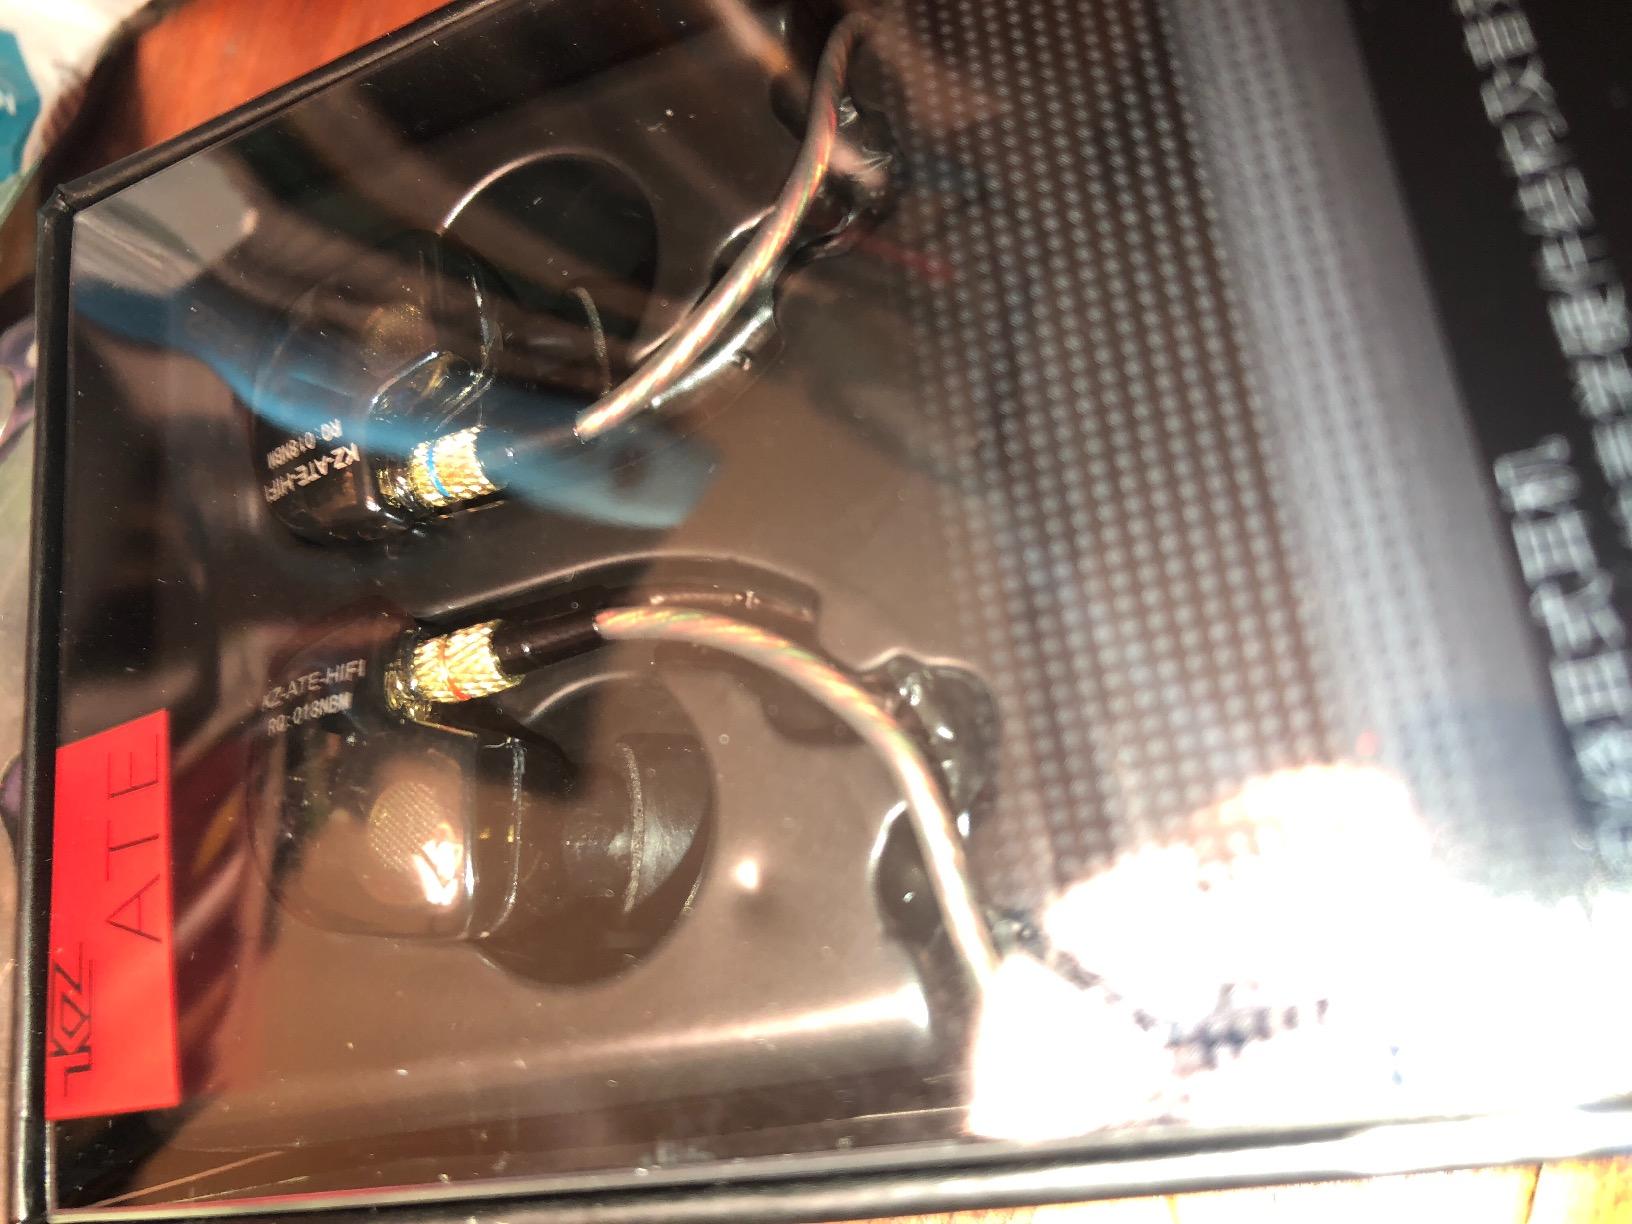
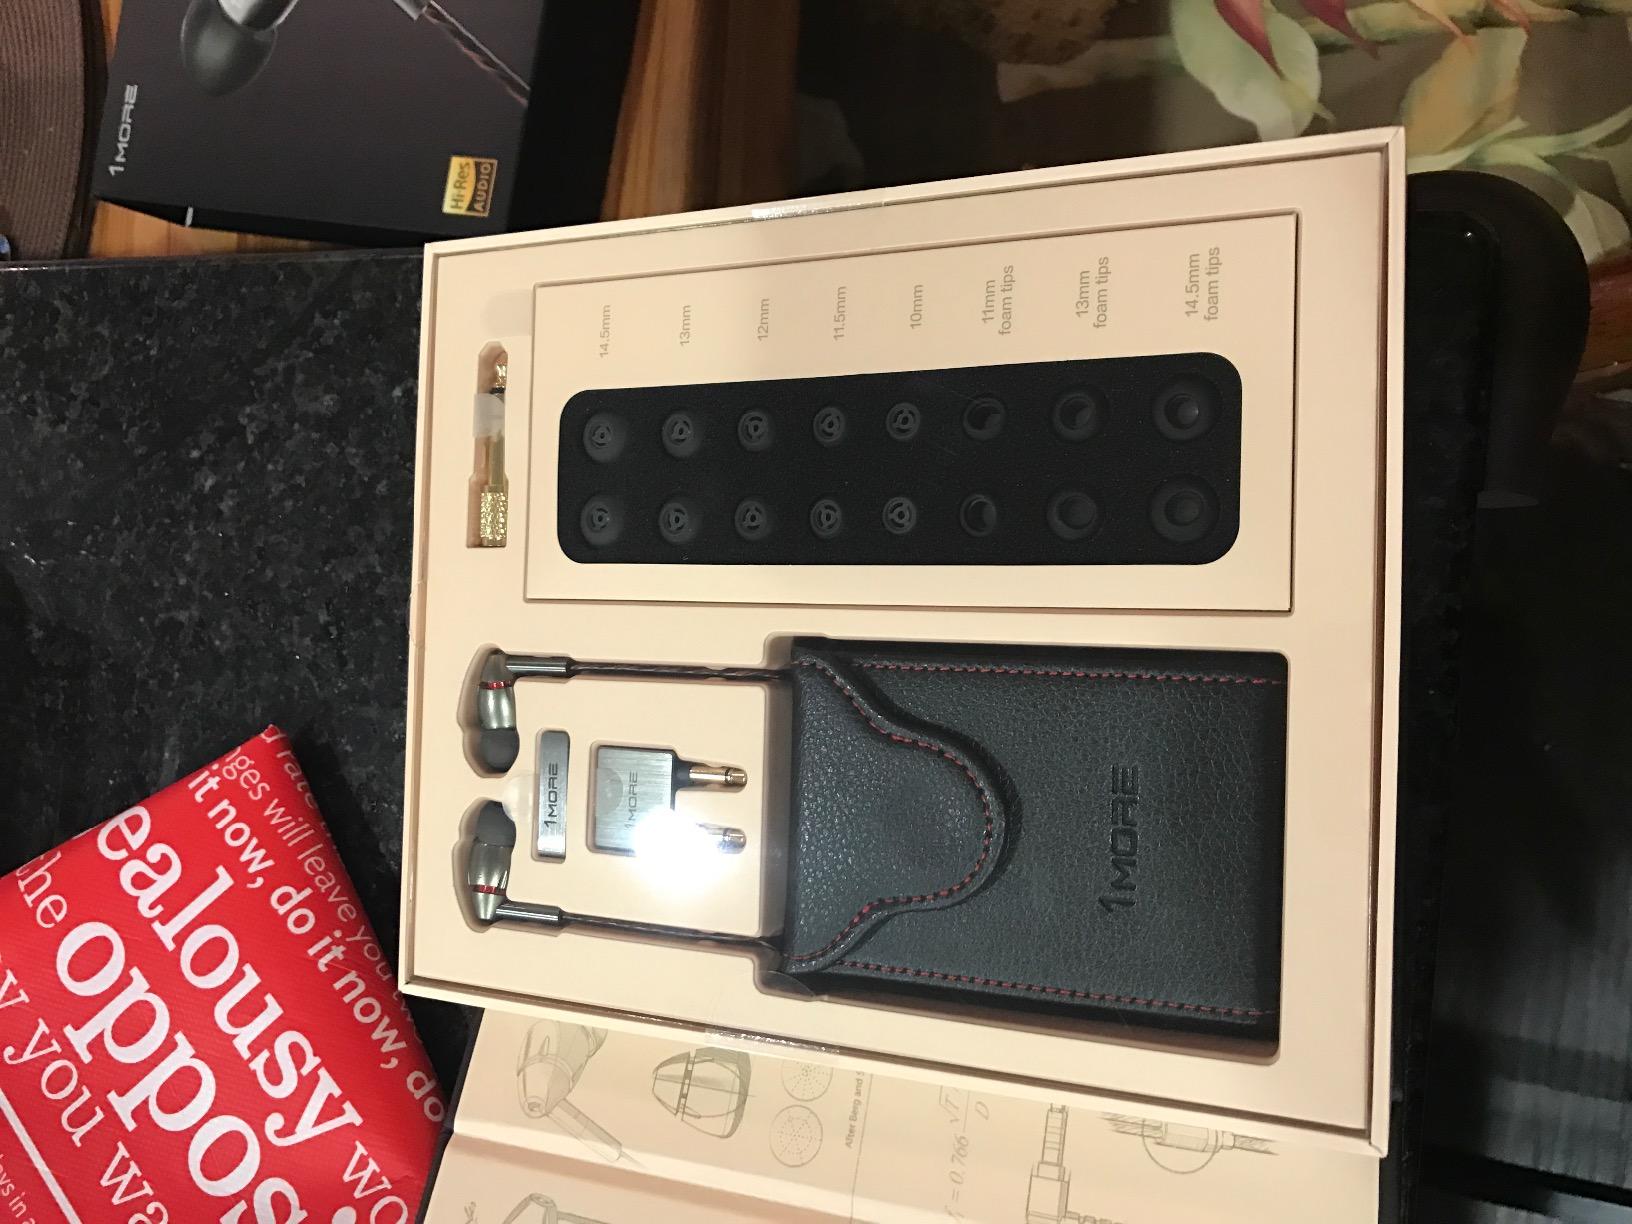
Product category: headphones
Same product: no